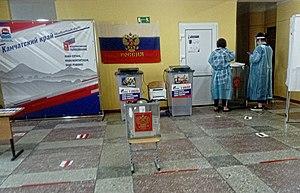
Cet article recense les élections prévues pour l'année 2020. Il inclut les élections législatives et présidentielles dans les États souverains et leurs territoires autonomes, ainsi que les référendums au niveau national ou d'autodétermination.